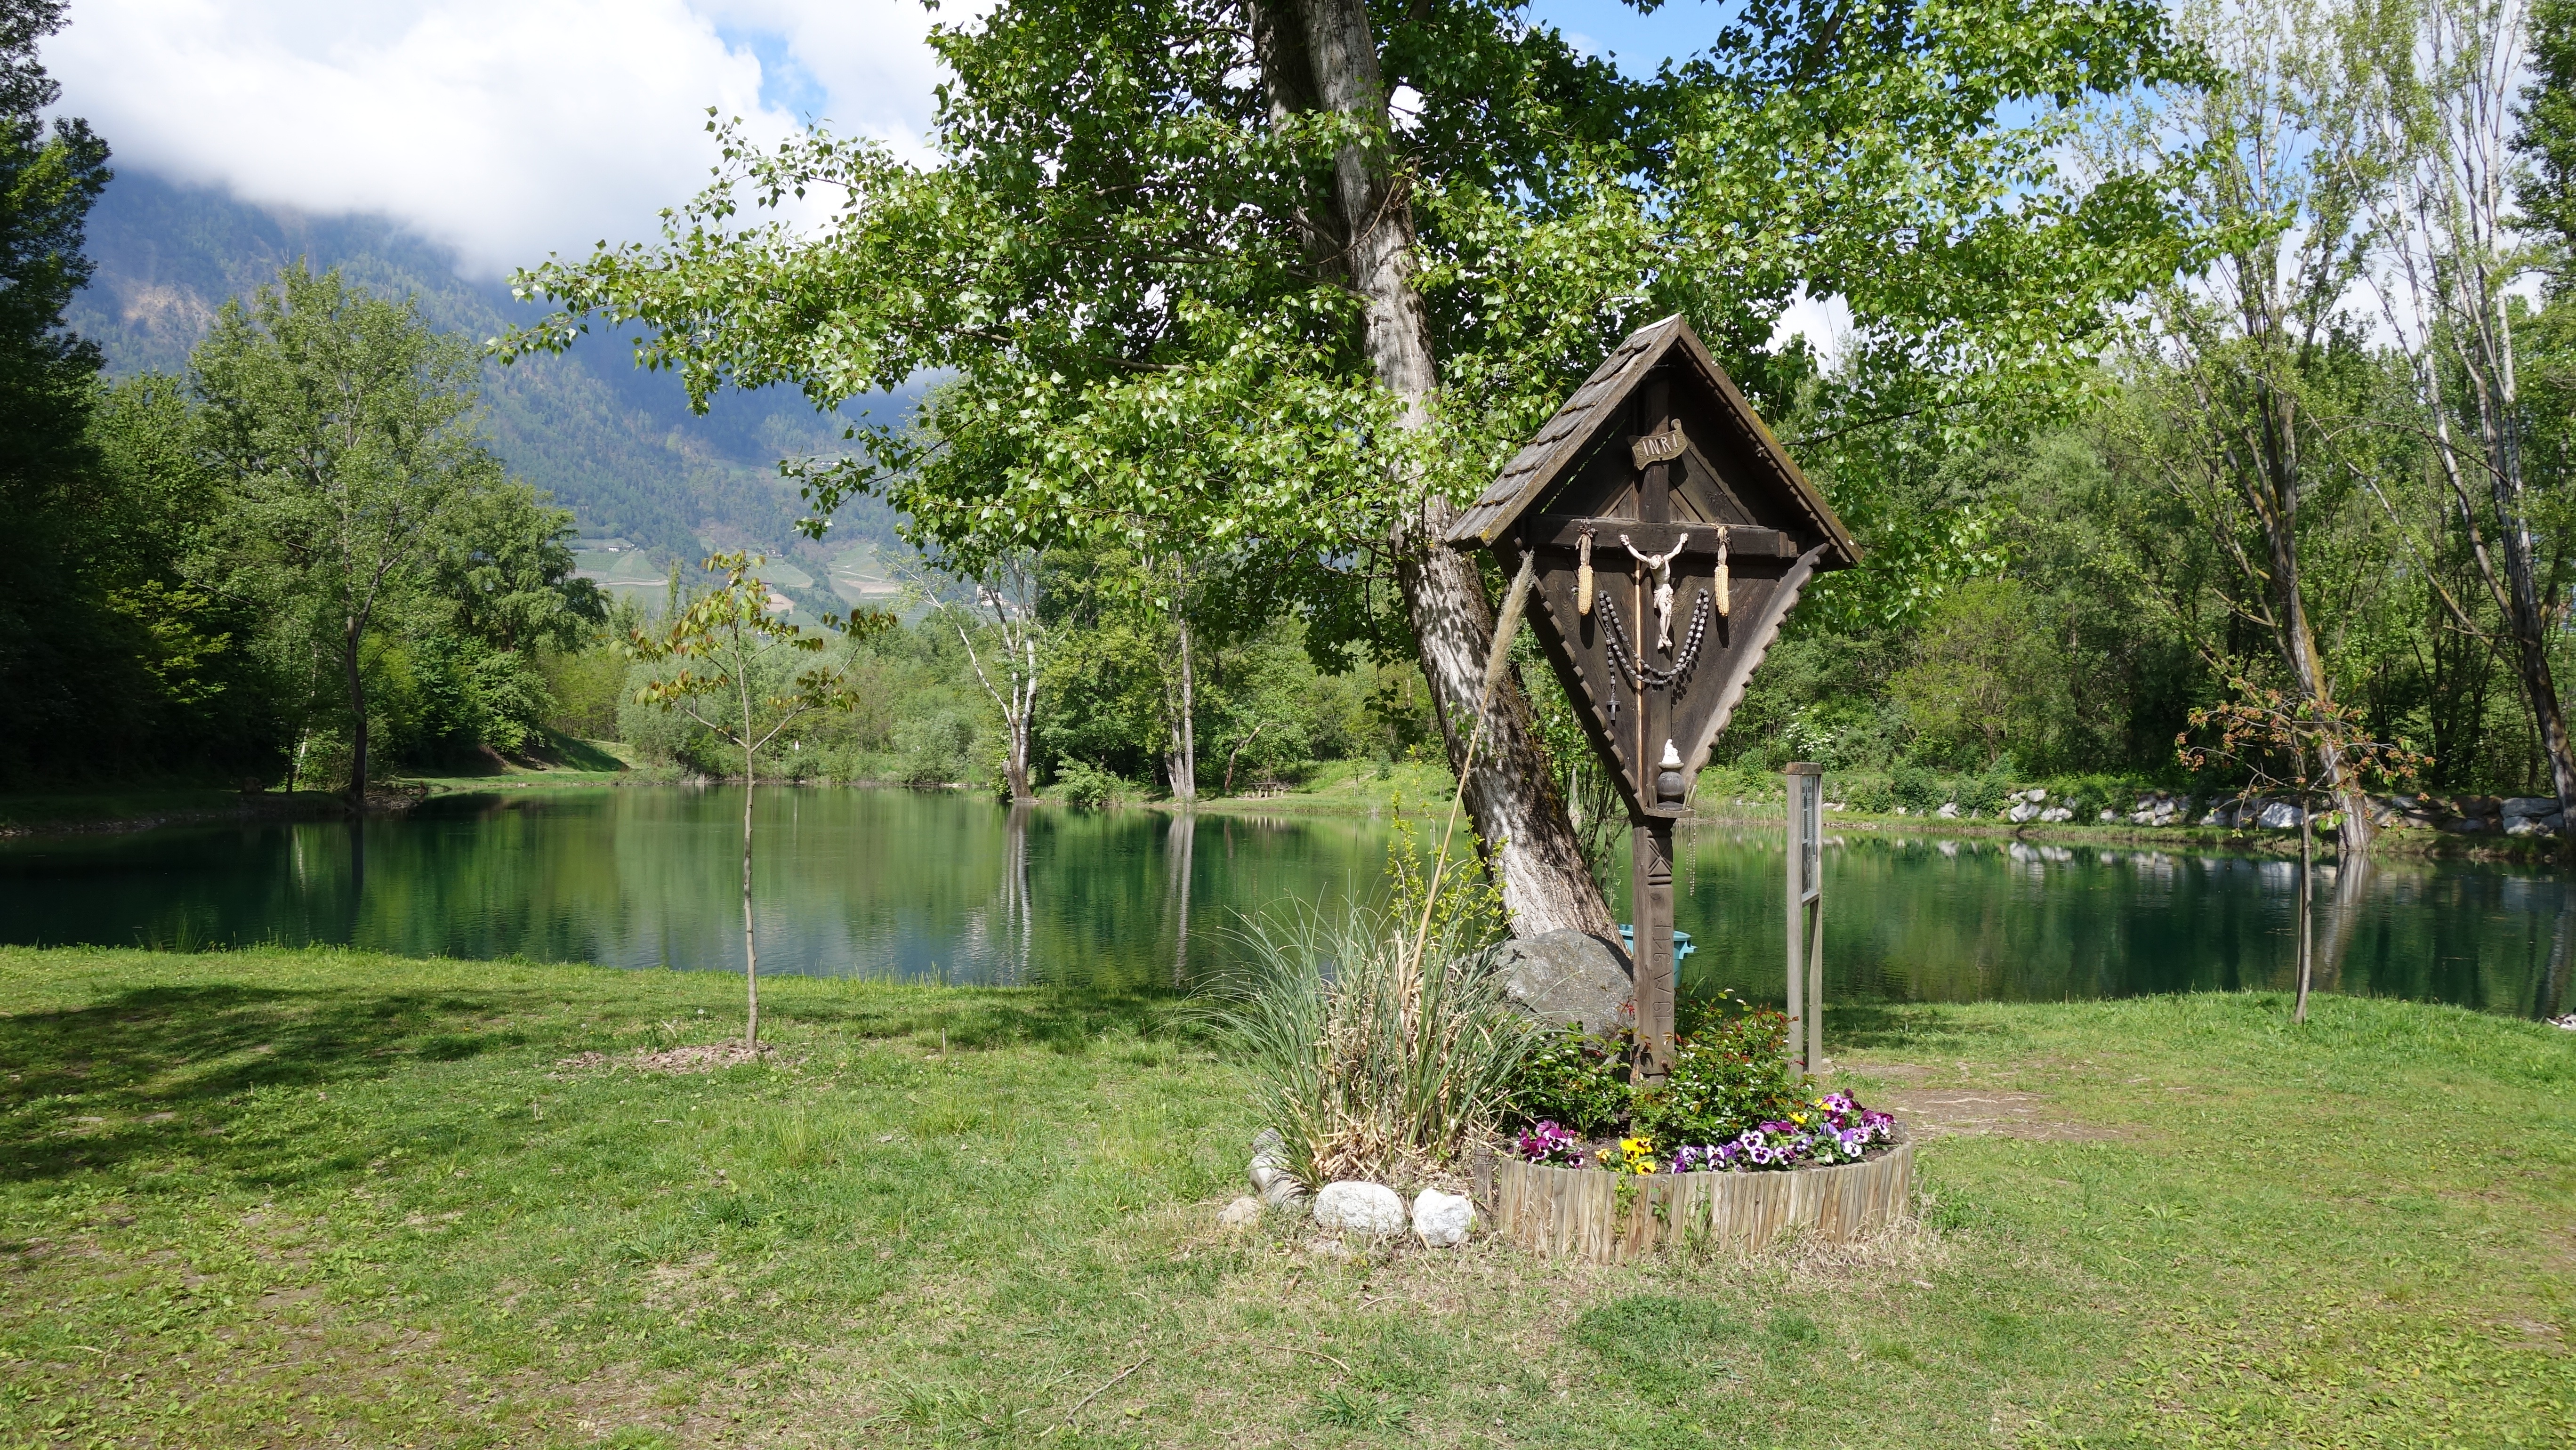
tree, nature, hiking, flower, lake, pond, backyard, botany, garden, woodland, south tyrol, image stock